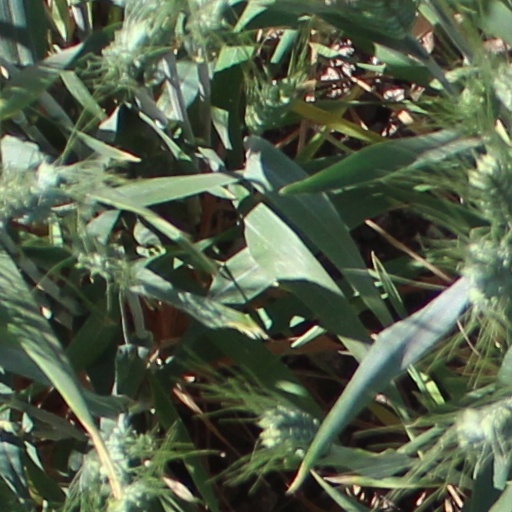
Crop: wheat